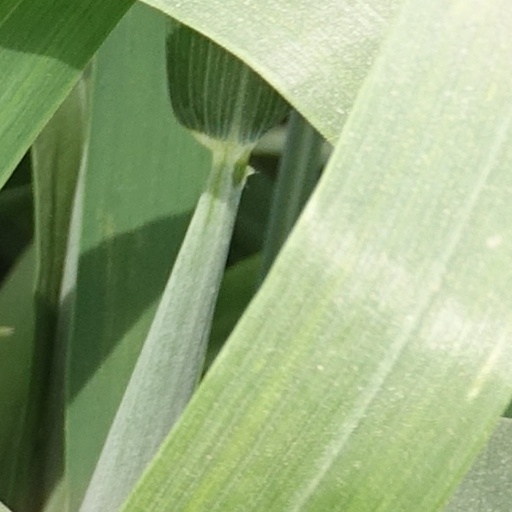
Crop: wheat